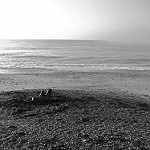
Label: B & W